SE Palmeiras

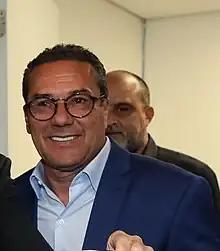
Vanderlei Luxemburgo

In 1989, Palmeiras had another chance to win a title. Undefeated until the penultimate match, the team was eliminated when it lost to Bragantino in the semifinals of the São Paulo State Championship. The 1980s ended without significant victories, but the 1990s would make up for that.